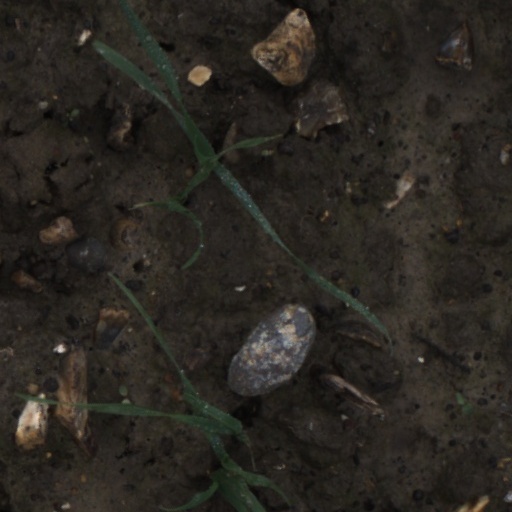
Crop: wheat